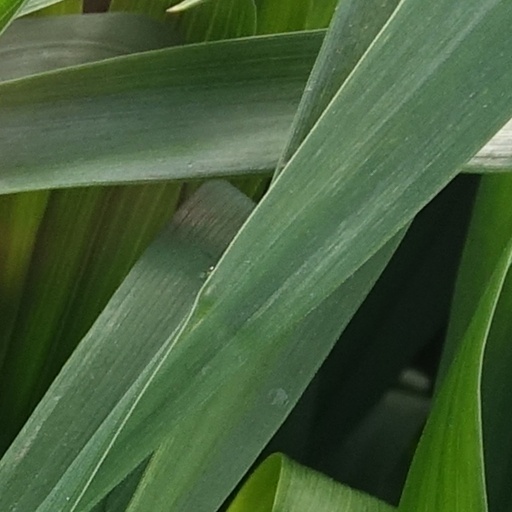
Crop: wheat